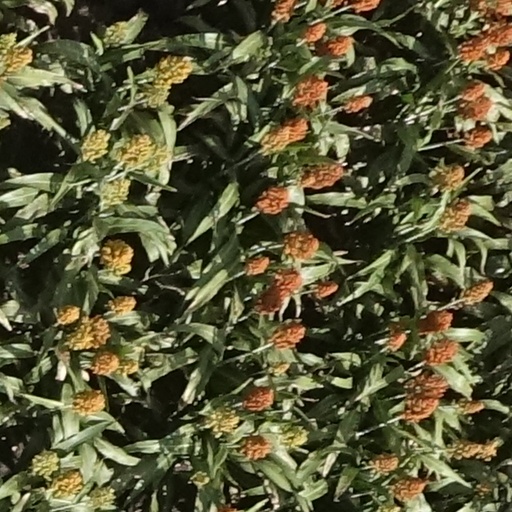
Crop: sorghum